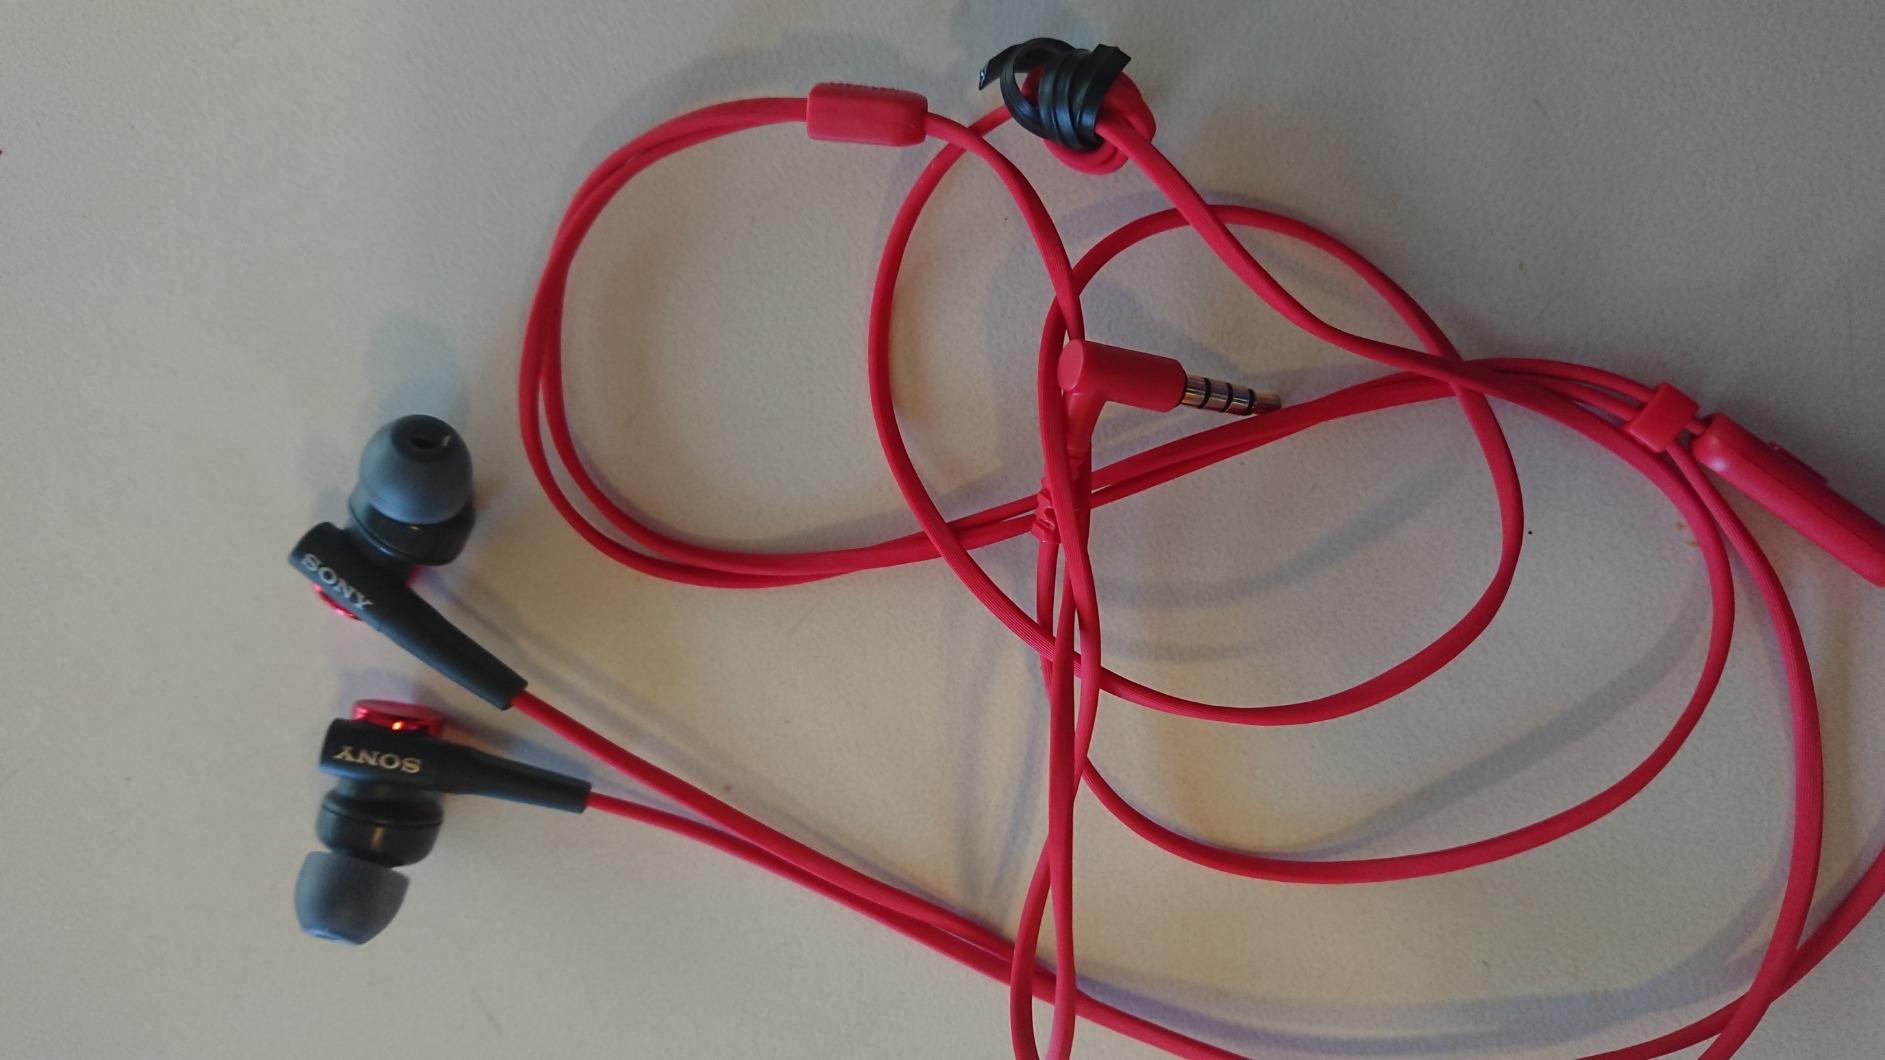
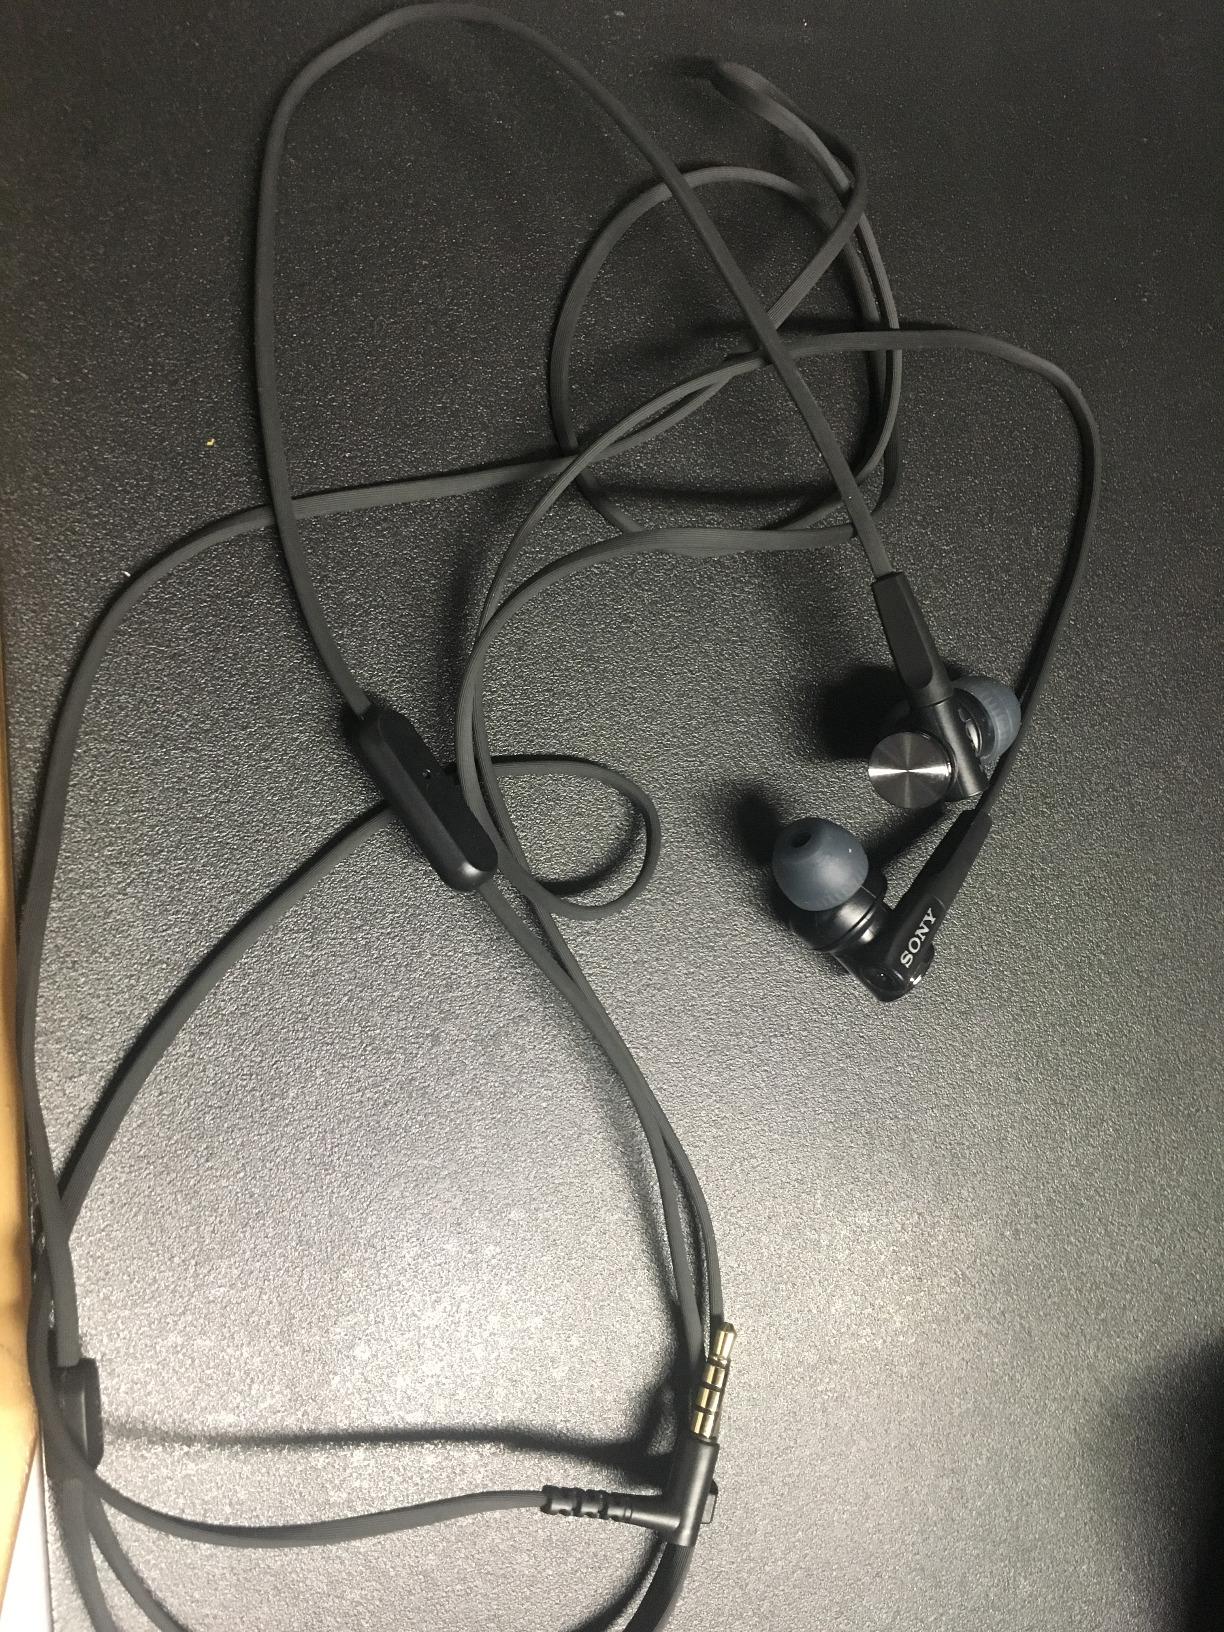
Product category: headphones
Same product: no